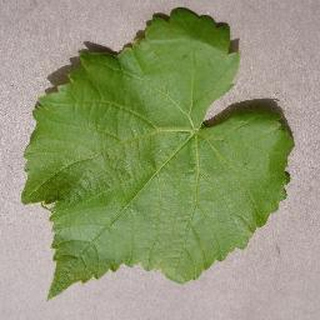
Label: healthy_grape